JAK-STAT signaling pathway

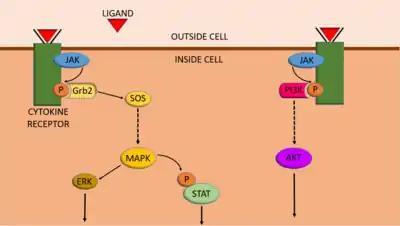
An example of the integration between JAK-STAT, MAPK/ERK and PI3K/AKT/mTOR signalling pathways. JAKs phosphorylate cytokine receptors which can bind a protein called Grb2. Grb2 then activates SOS proteins which stimulate MAPK signalling. MAPK can also phosphorylate STATs. Phosphorylated cytokine receptors can also be bound by PI3K, which allows activation of AKT. ERK, STATs and Akt can then interact with other proteins. The receptor is not shown as a dimer, and only one side of the receptors are shown phosphorylated for simplification

JAK-STAT signalling is able to interconnect with other cell-signalling pathways, such as the PI3K/AKT/mTOR pathway. When JAKs are activated and phosphorylate tyrosine residues on receptors, proteins with SH2 domains (such as STATs) are able bind to the phosphotyrosines, and the proteins can carry out their function. Like STATs, the PI3K protein also has an SH2 domain, and therefore it is also able to bind to these phosphorylated receptors. As a result, activating the JAK-STAT pathway can also activate PI3K/AKT/mTOR signalling.